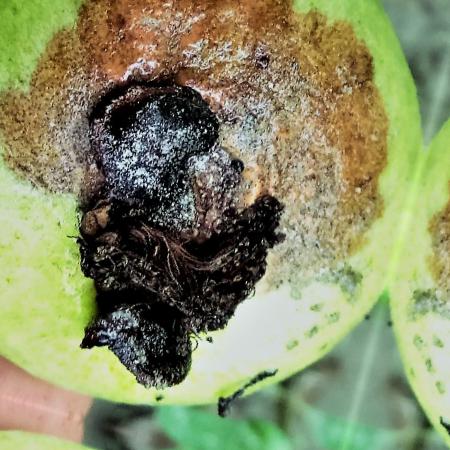
Label: Styler and Root